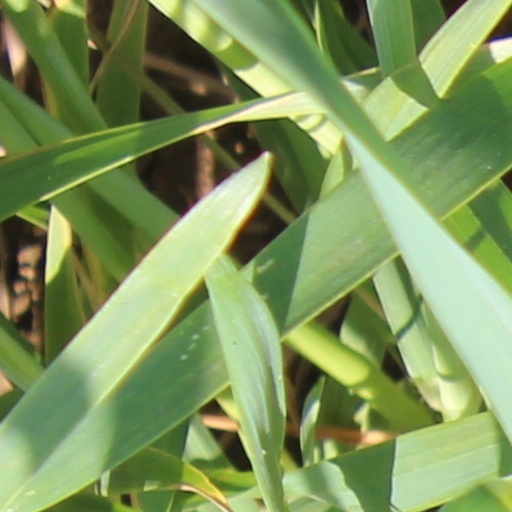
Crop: wheat